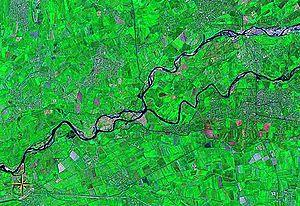
Le Naryn est un cours d'eau du Kirghizistan et de l'Ouzbékistan, en Asie centrale. C'est un affluent droit du Syr-Daria.